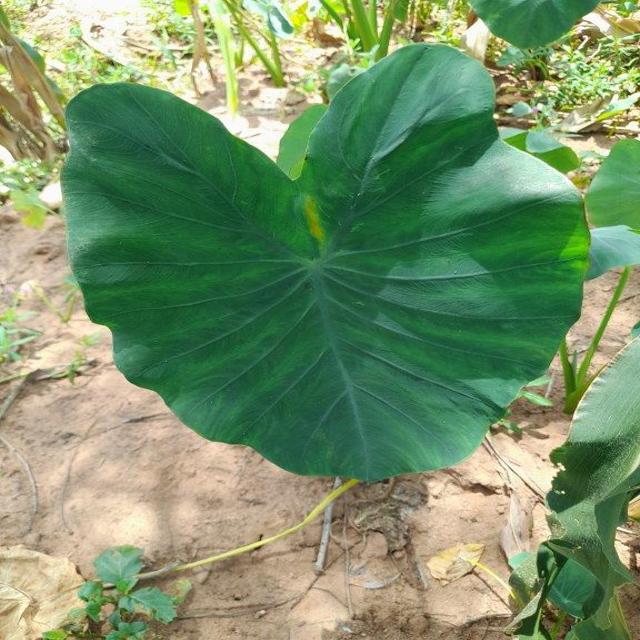
Label: Healthy